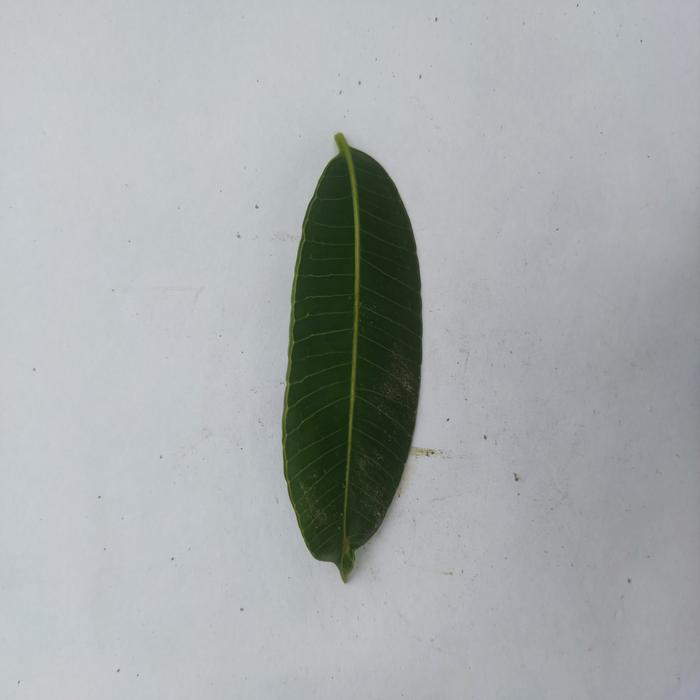
Crop: Hog Plum
Leaf condition: Heathy_Leaf